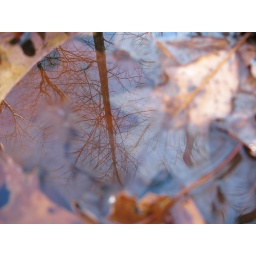
Looking down into the sky_2_Reflection of sky in a standing pool of water_